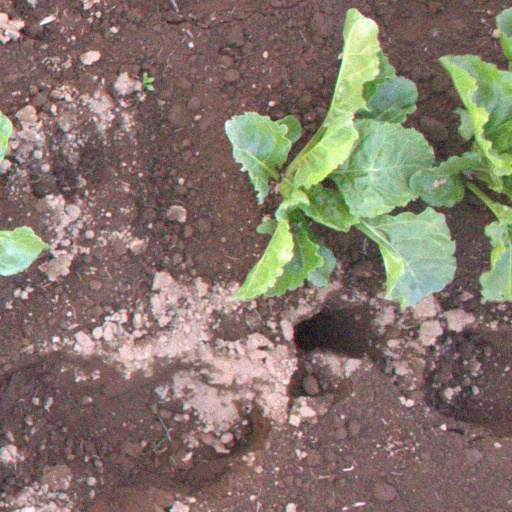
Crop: sugar beet